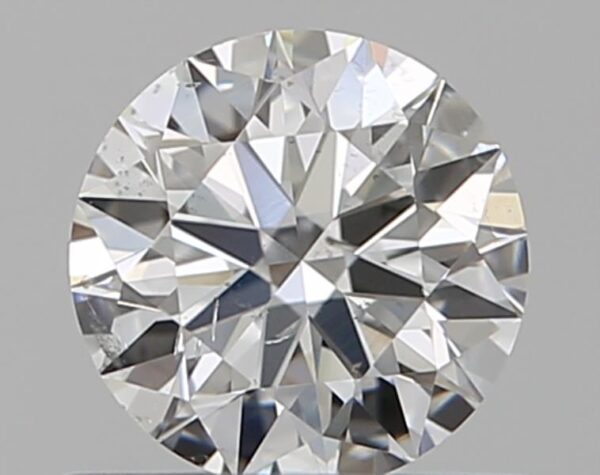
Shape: round
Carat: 0.5
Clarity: SI1
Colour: G
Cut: EX
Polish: EX
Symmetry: EX
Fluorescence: N
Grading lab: GIA
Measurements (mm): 5.08 x 5.11 x 3.13